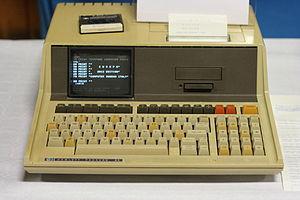
Les petits ordinateurs de bureau scientifiques "série 80" de Hewlett-Packard ont été lancés en 1980, en commençant par le populaire HP-85 destiné aux applications d’ingénierie et de contrôle. Ils offraient la capacité des ordinateurs de bureau de la gamme HP 9800 avec un moniteur intégré dans un boîtier plus petit comprenant une unité de stockage et une imprimante, pour un prix deux fois moins cher.